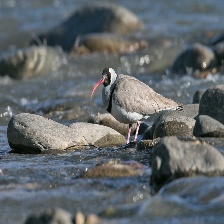
Species: IBISBILL
Scientific name: IBIDORHYNCHA STRUTHERSII